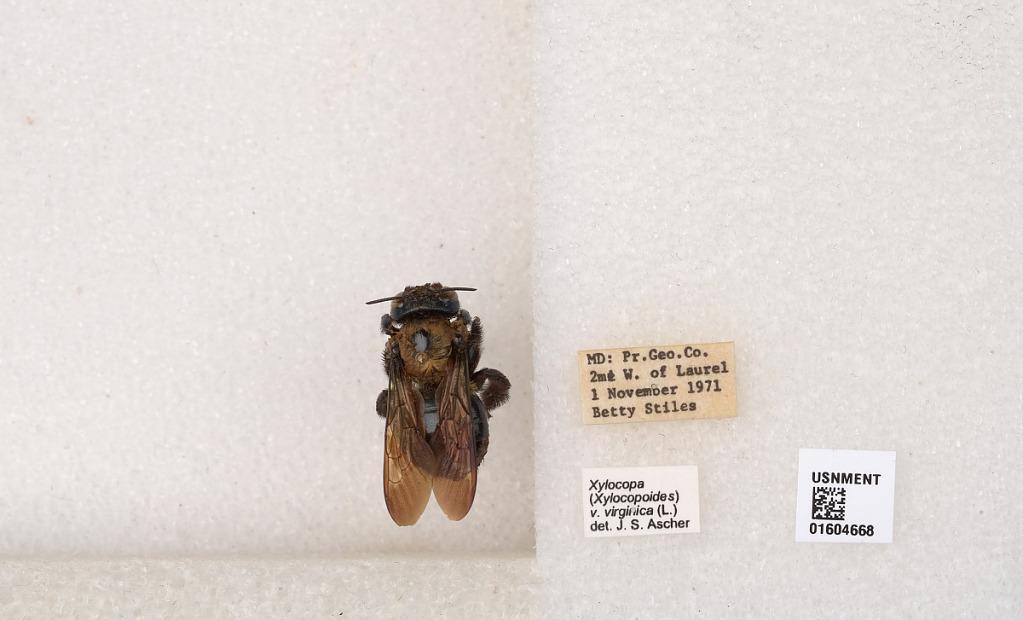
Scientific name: Xylocopa (Xylocopoides) virginica virginica (Linnaeus)
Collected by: B. Stiles
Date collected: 1971-11-1
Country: United States
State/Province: Maryland
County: Prince George's
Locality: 2 miles west of Laurel
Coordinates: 39.0993, -76.8857
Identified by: Ascher, J. S.